Marietta von Hausswolff von Baumgarten

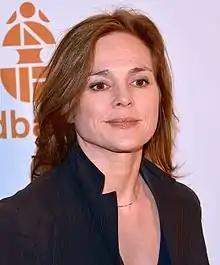
Marietta von Hausswolff von Baumgarten

Marietta von Hausswolff von Baumgarten is a Swedish screenwriter from Stockholm. She wrote the screenplay for the 2012 Guldbagge nominee film "Call Girl". She also co-produced the film.